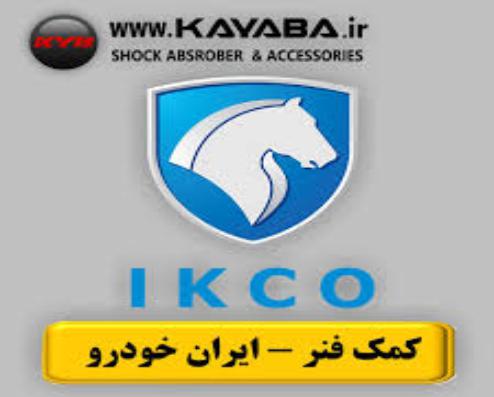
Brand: ikco
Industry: Transportation